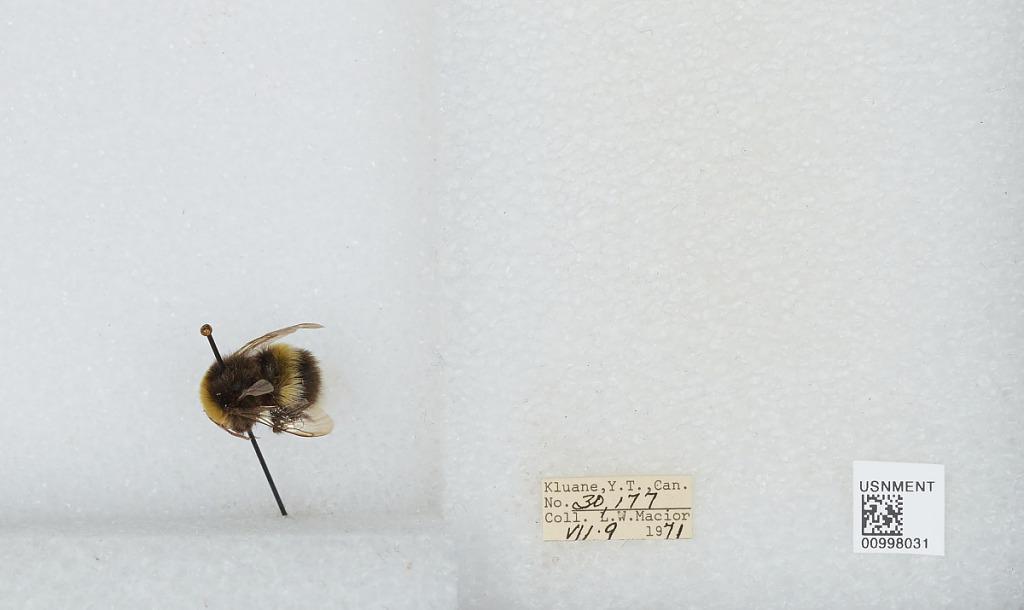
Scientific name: Bombus (Bombus) lucorum (Linnaeus)
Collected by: L. Macior
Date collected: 1971-7-9
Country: Canada
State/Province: Yukon Territory
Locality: Kluane
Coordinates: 60.75, -139.5